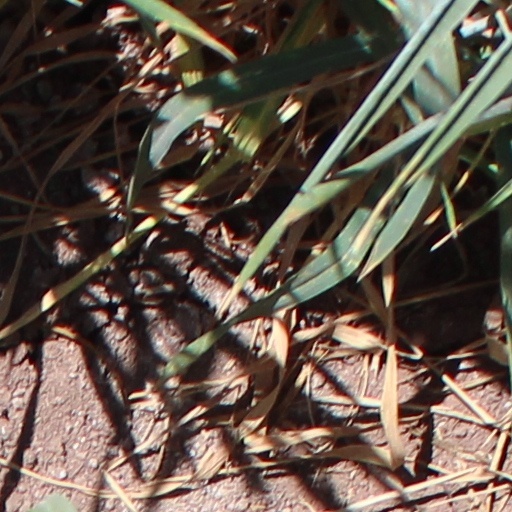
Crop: wheat